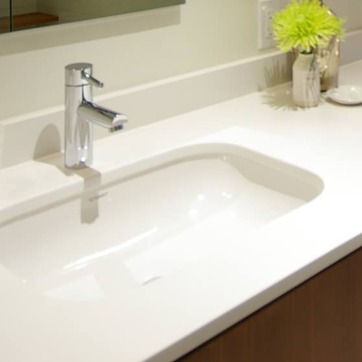
Material: ceramic